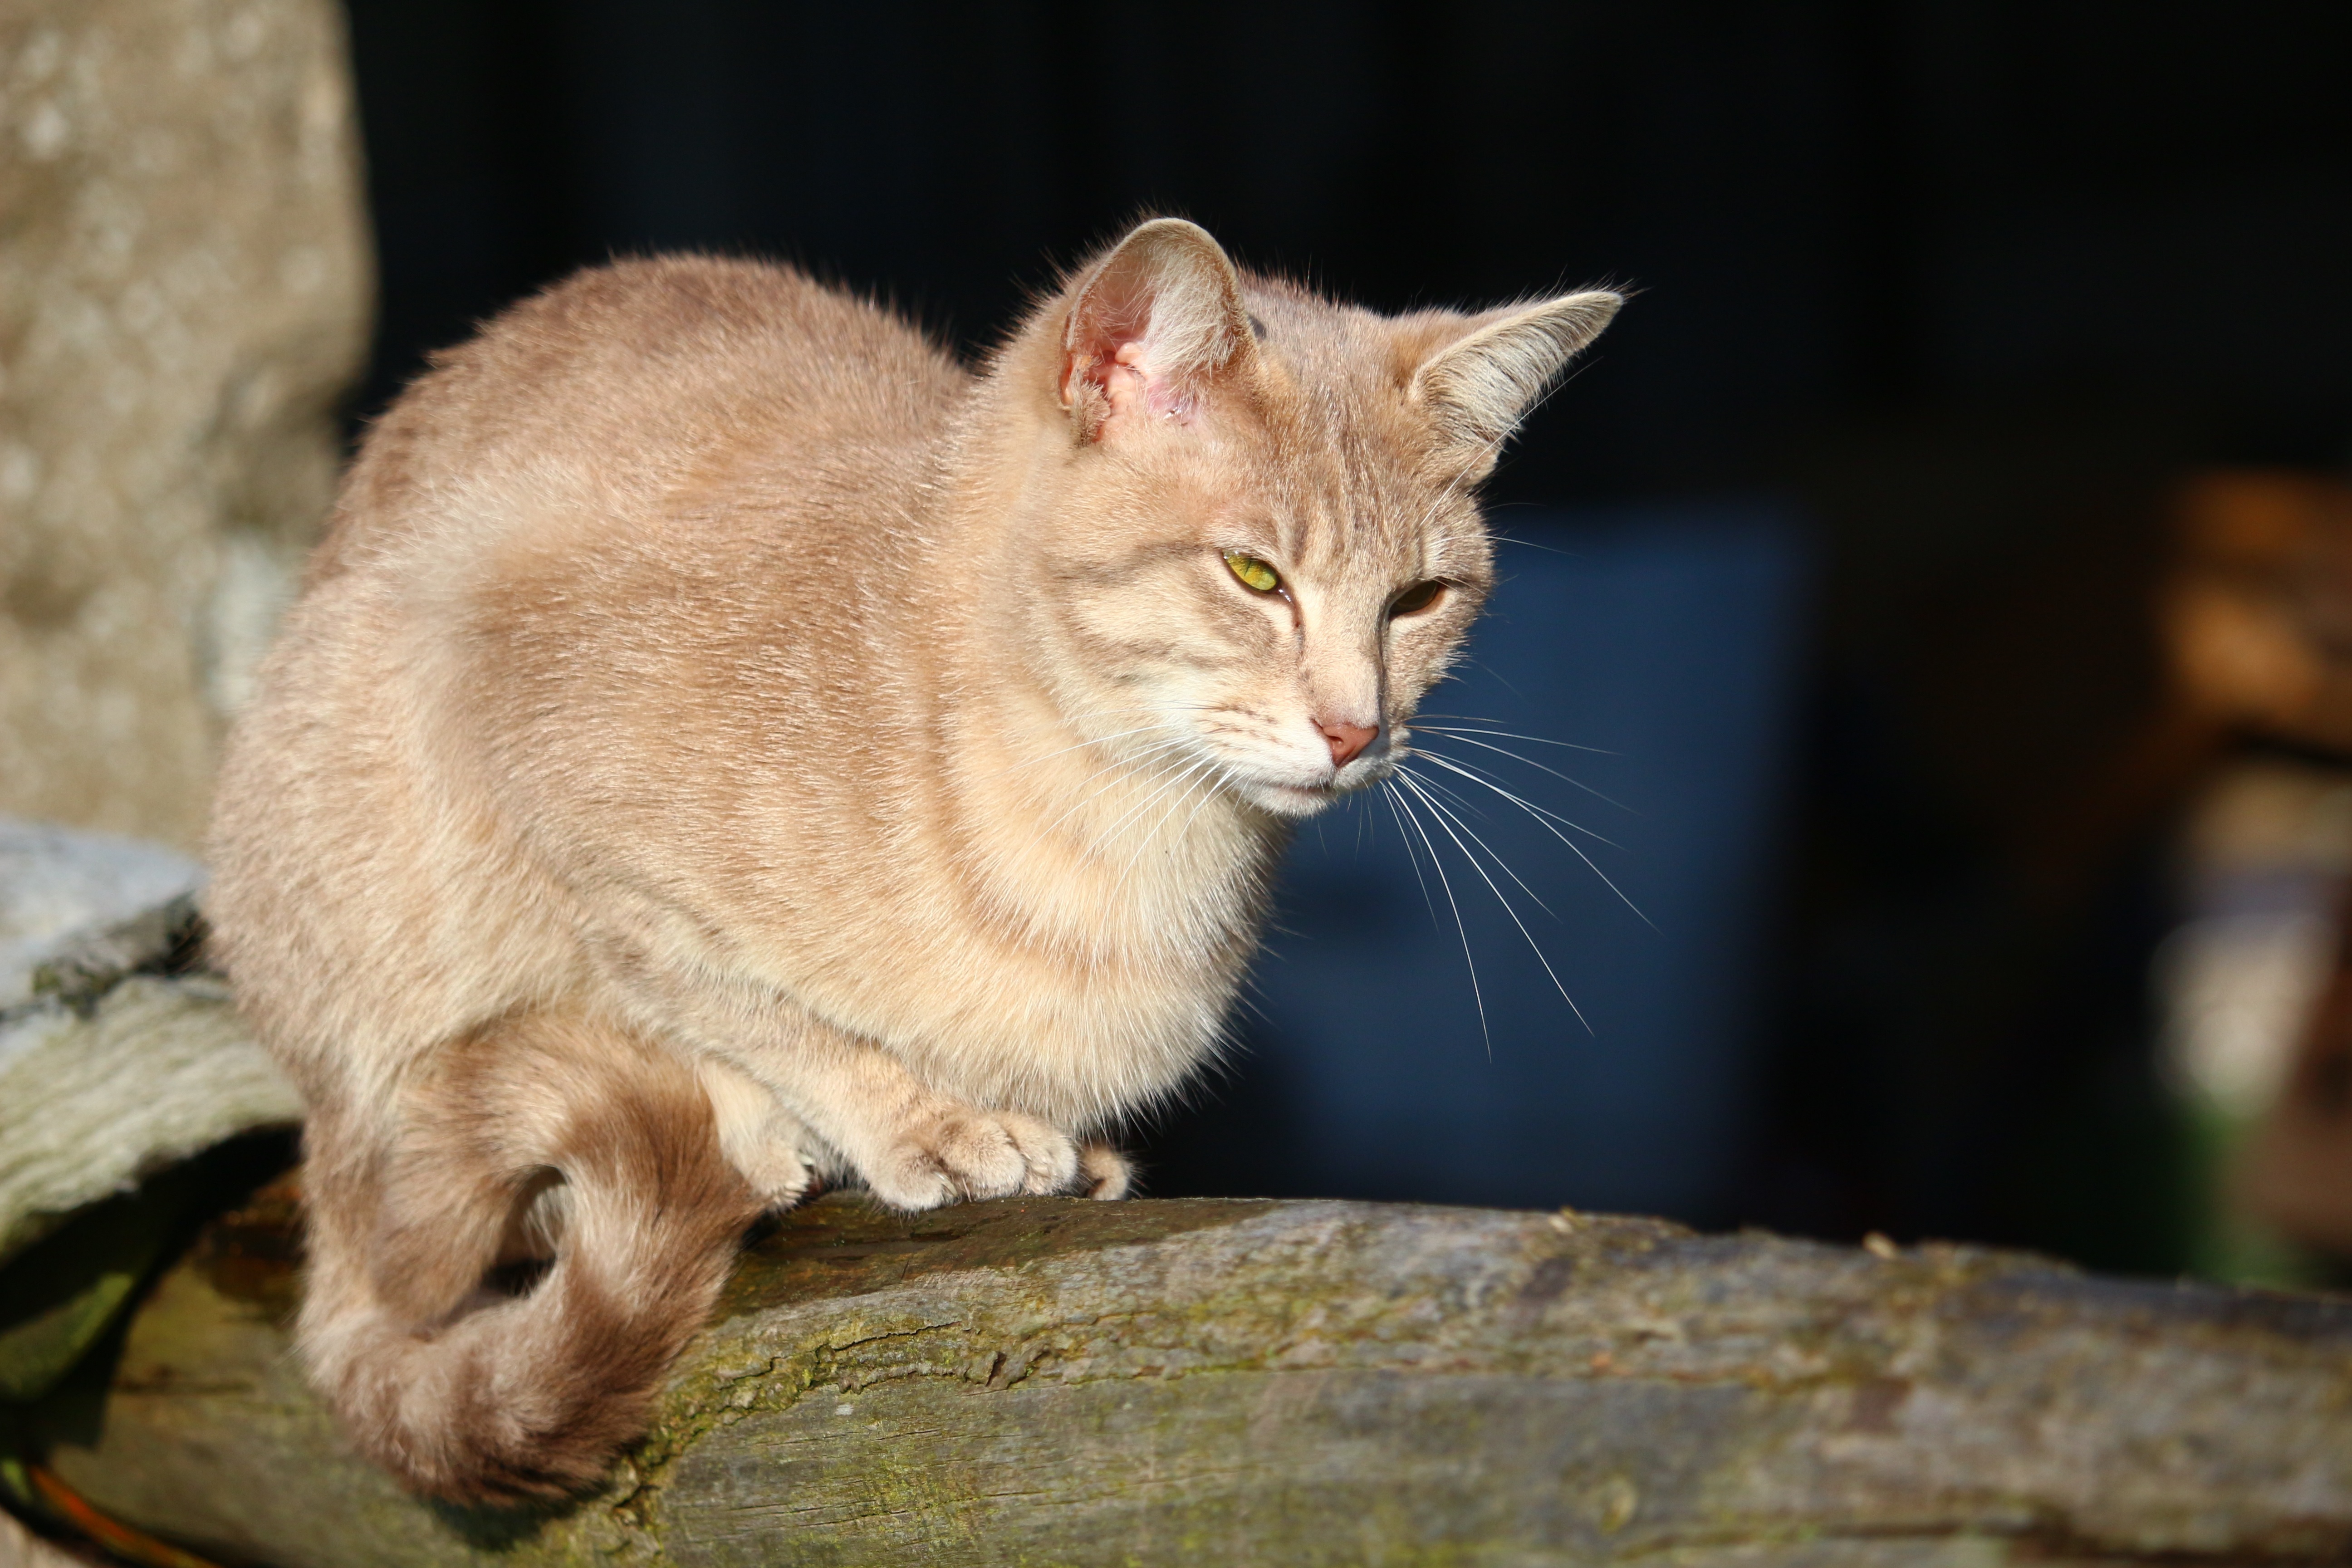
kitten, cat, mammal, fauna, whiskers, vertebrate, mieze, breed cat, mackerel, tiger cat, cat face, wild cat, small to medium sized cats, cat like mammal, domestic short haired cat